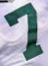
Number: 7